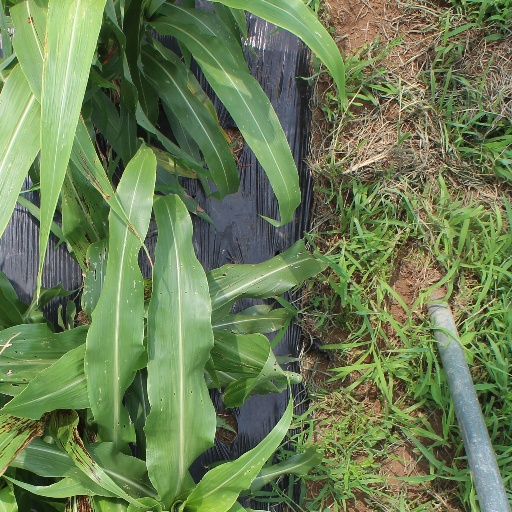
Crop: sorghum